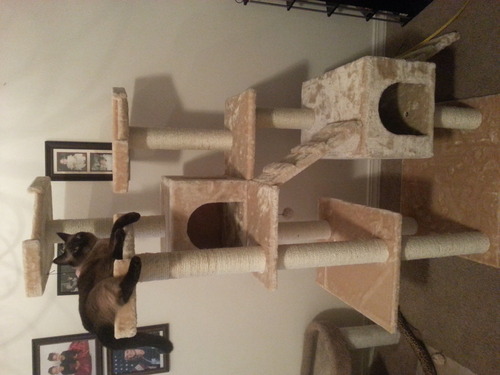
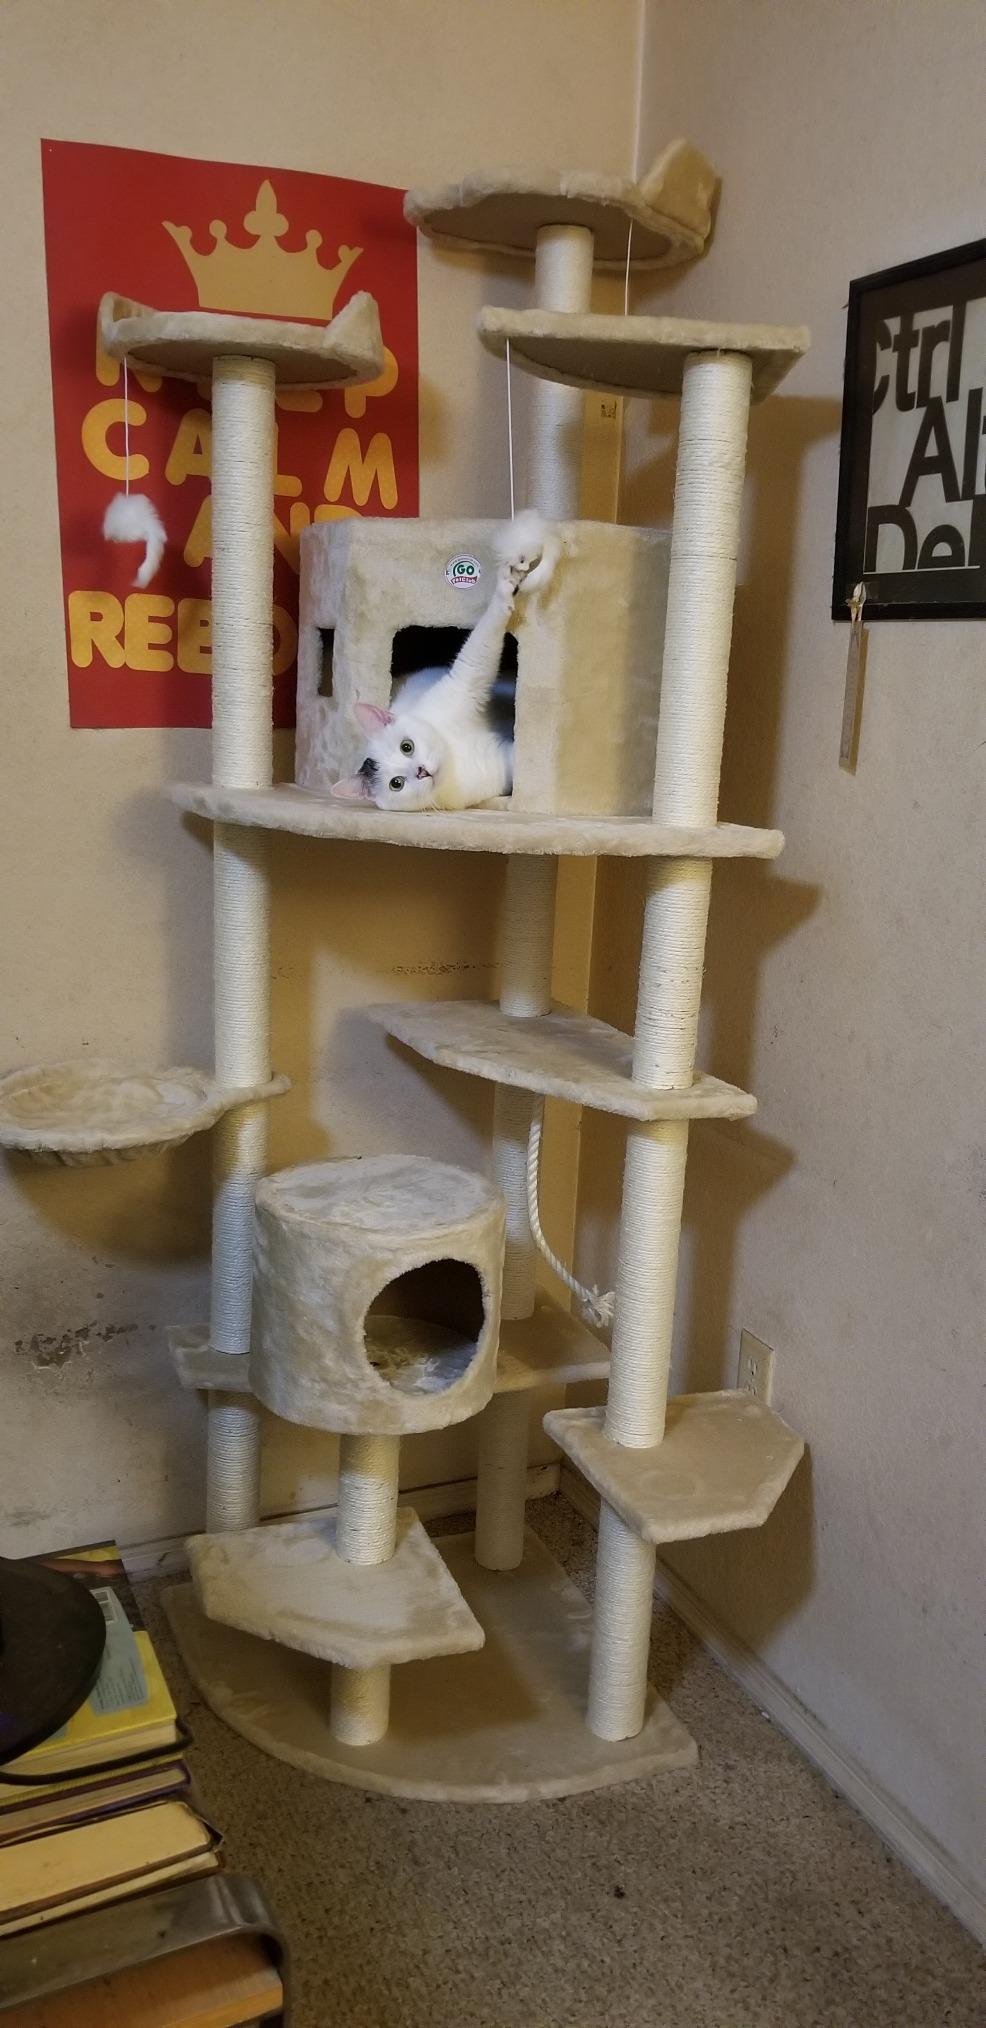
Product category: items_cat tree
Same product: no